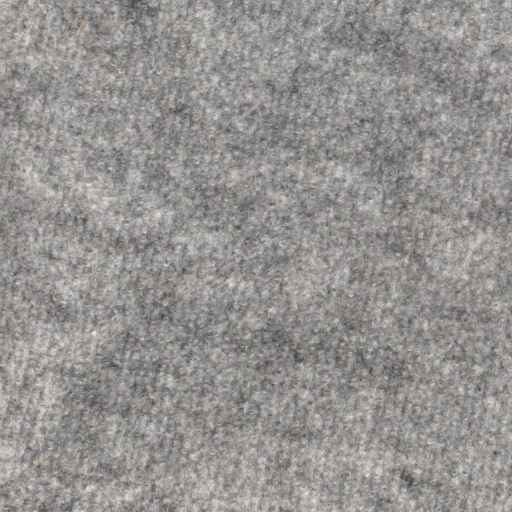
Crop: wheat